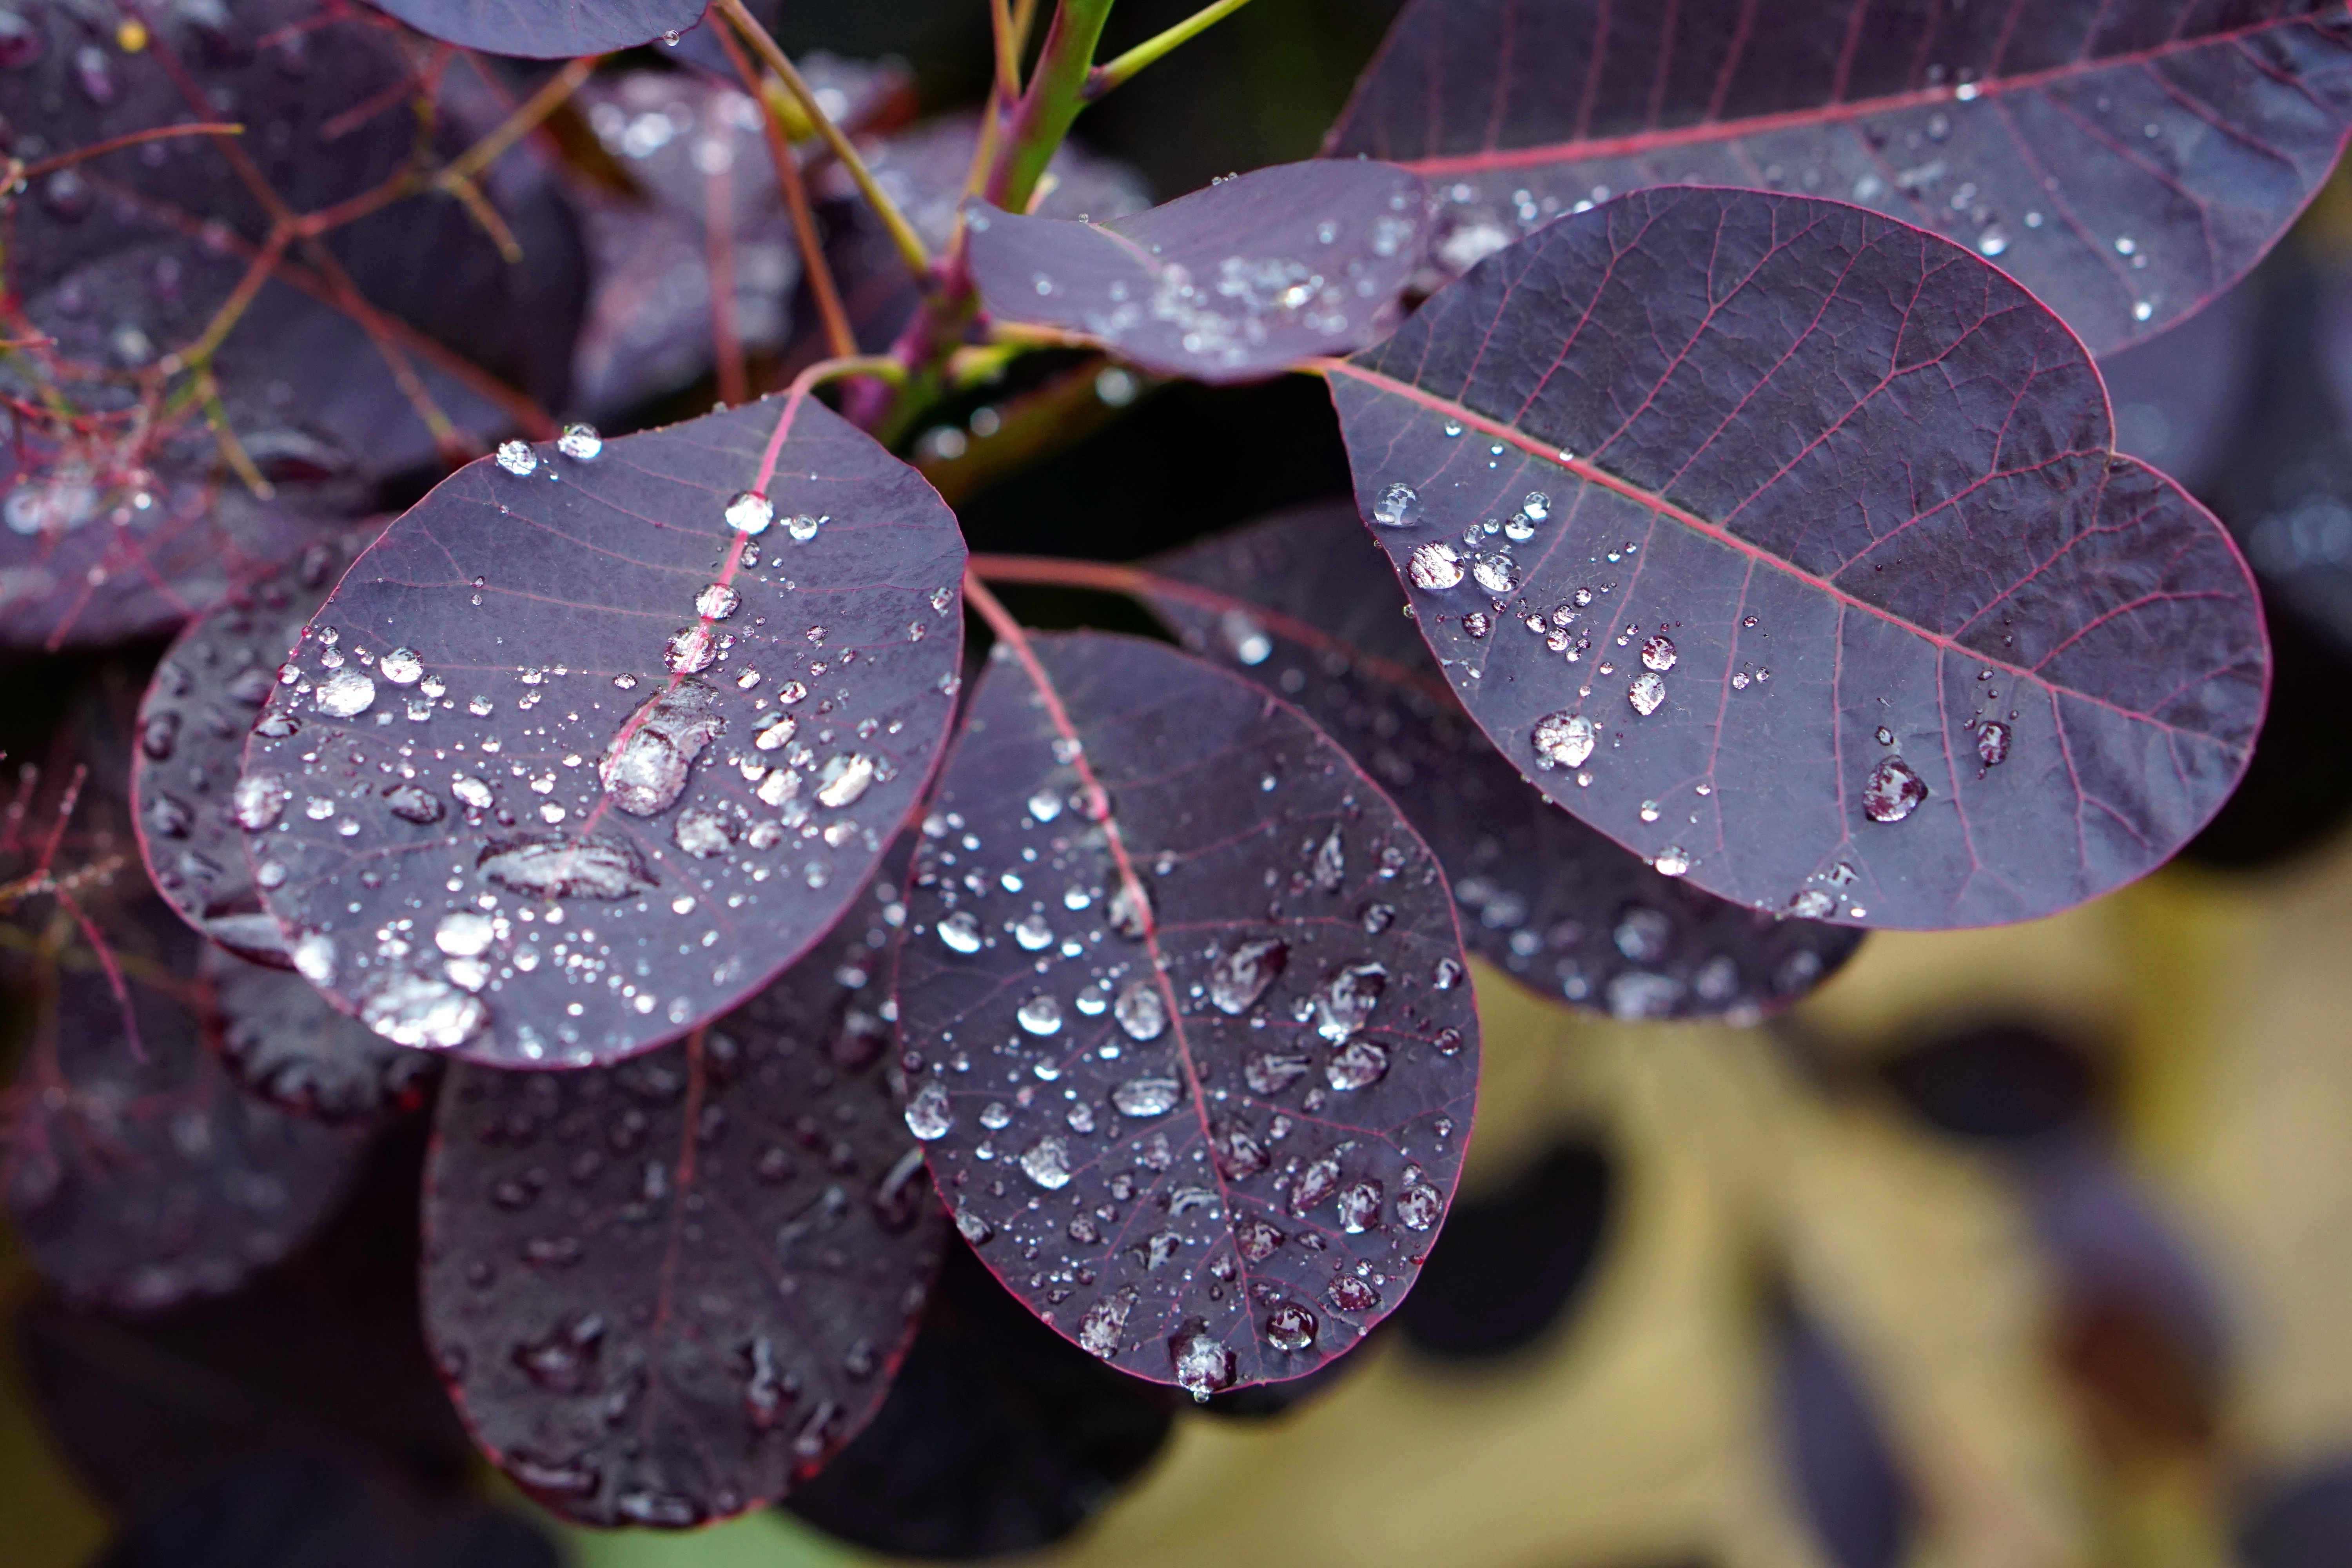
tree, water, nature, outdoor, branch, blossom, dew, plant, meadow, rain, leaf, flower, purple, petal, frost, wet, floral, bush, red, color, natural, autumn, botany, blooming, garden, flora, season, botanical, close up, leaves, gardening, stems, shrub, growing, flower garden, purple flower, hedge, gardener, macro photography, flowering plant, land plant